Goes Station, Ohio

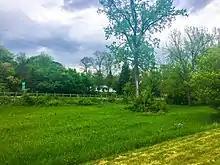
Goes Station as seen from the Little Miami Scenic Trail, May 2018

Goes Station (also known as Goes) is a small unincorporated community in northern Xenia Township, Greene County, Ohio, United States. It sits at the intersection of Snively Road and U.S. Route 68 between Xenia and Yellow Springs.